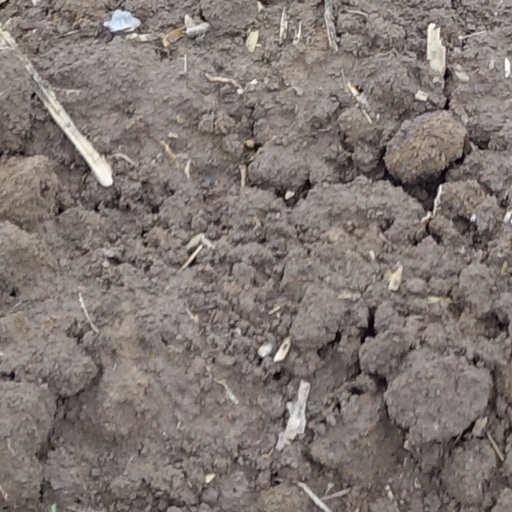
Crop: wheat